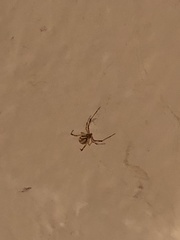
Species: Lactrodectus_hesperus